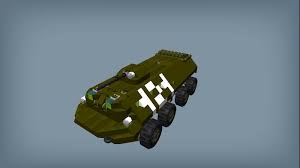
Label: BTR-80